Shinjuku

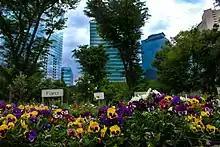
Shinjuku Central Park

The area surrounding Shinjuku Station is a major economic hub of Tokyo. Many companies have their headquarters or Tokyo offices in this area, including regional telephone operator NTT East, global camera and medical device manufacturer Olympus Corporation, electronics giant Seiko Epson, video game developer Square Enix, fast food chains McDonald's Japan and Yoshinoya, travel agency H.I.S., Subaru Corporation (Subaru), railway operator Odakyu Electric Railway, construction giants Taisei Corporation and Kumagai Gumi, medical equipment manufacturer Nihon Kohden, Enoki Films, navigation software company Jorudan, instant noodle giant Nissin Foods, automotive components manufacturer Keihin Corporation, and regional airline Airtransse. The station area also hosts numerous major retailers such as Isetan, Takashimaya, Marui, Bic Camera, Yodobashi Camera and Yamada Denki.